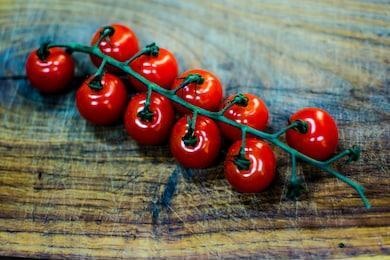
Label: tomato